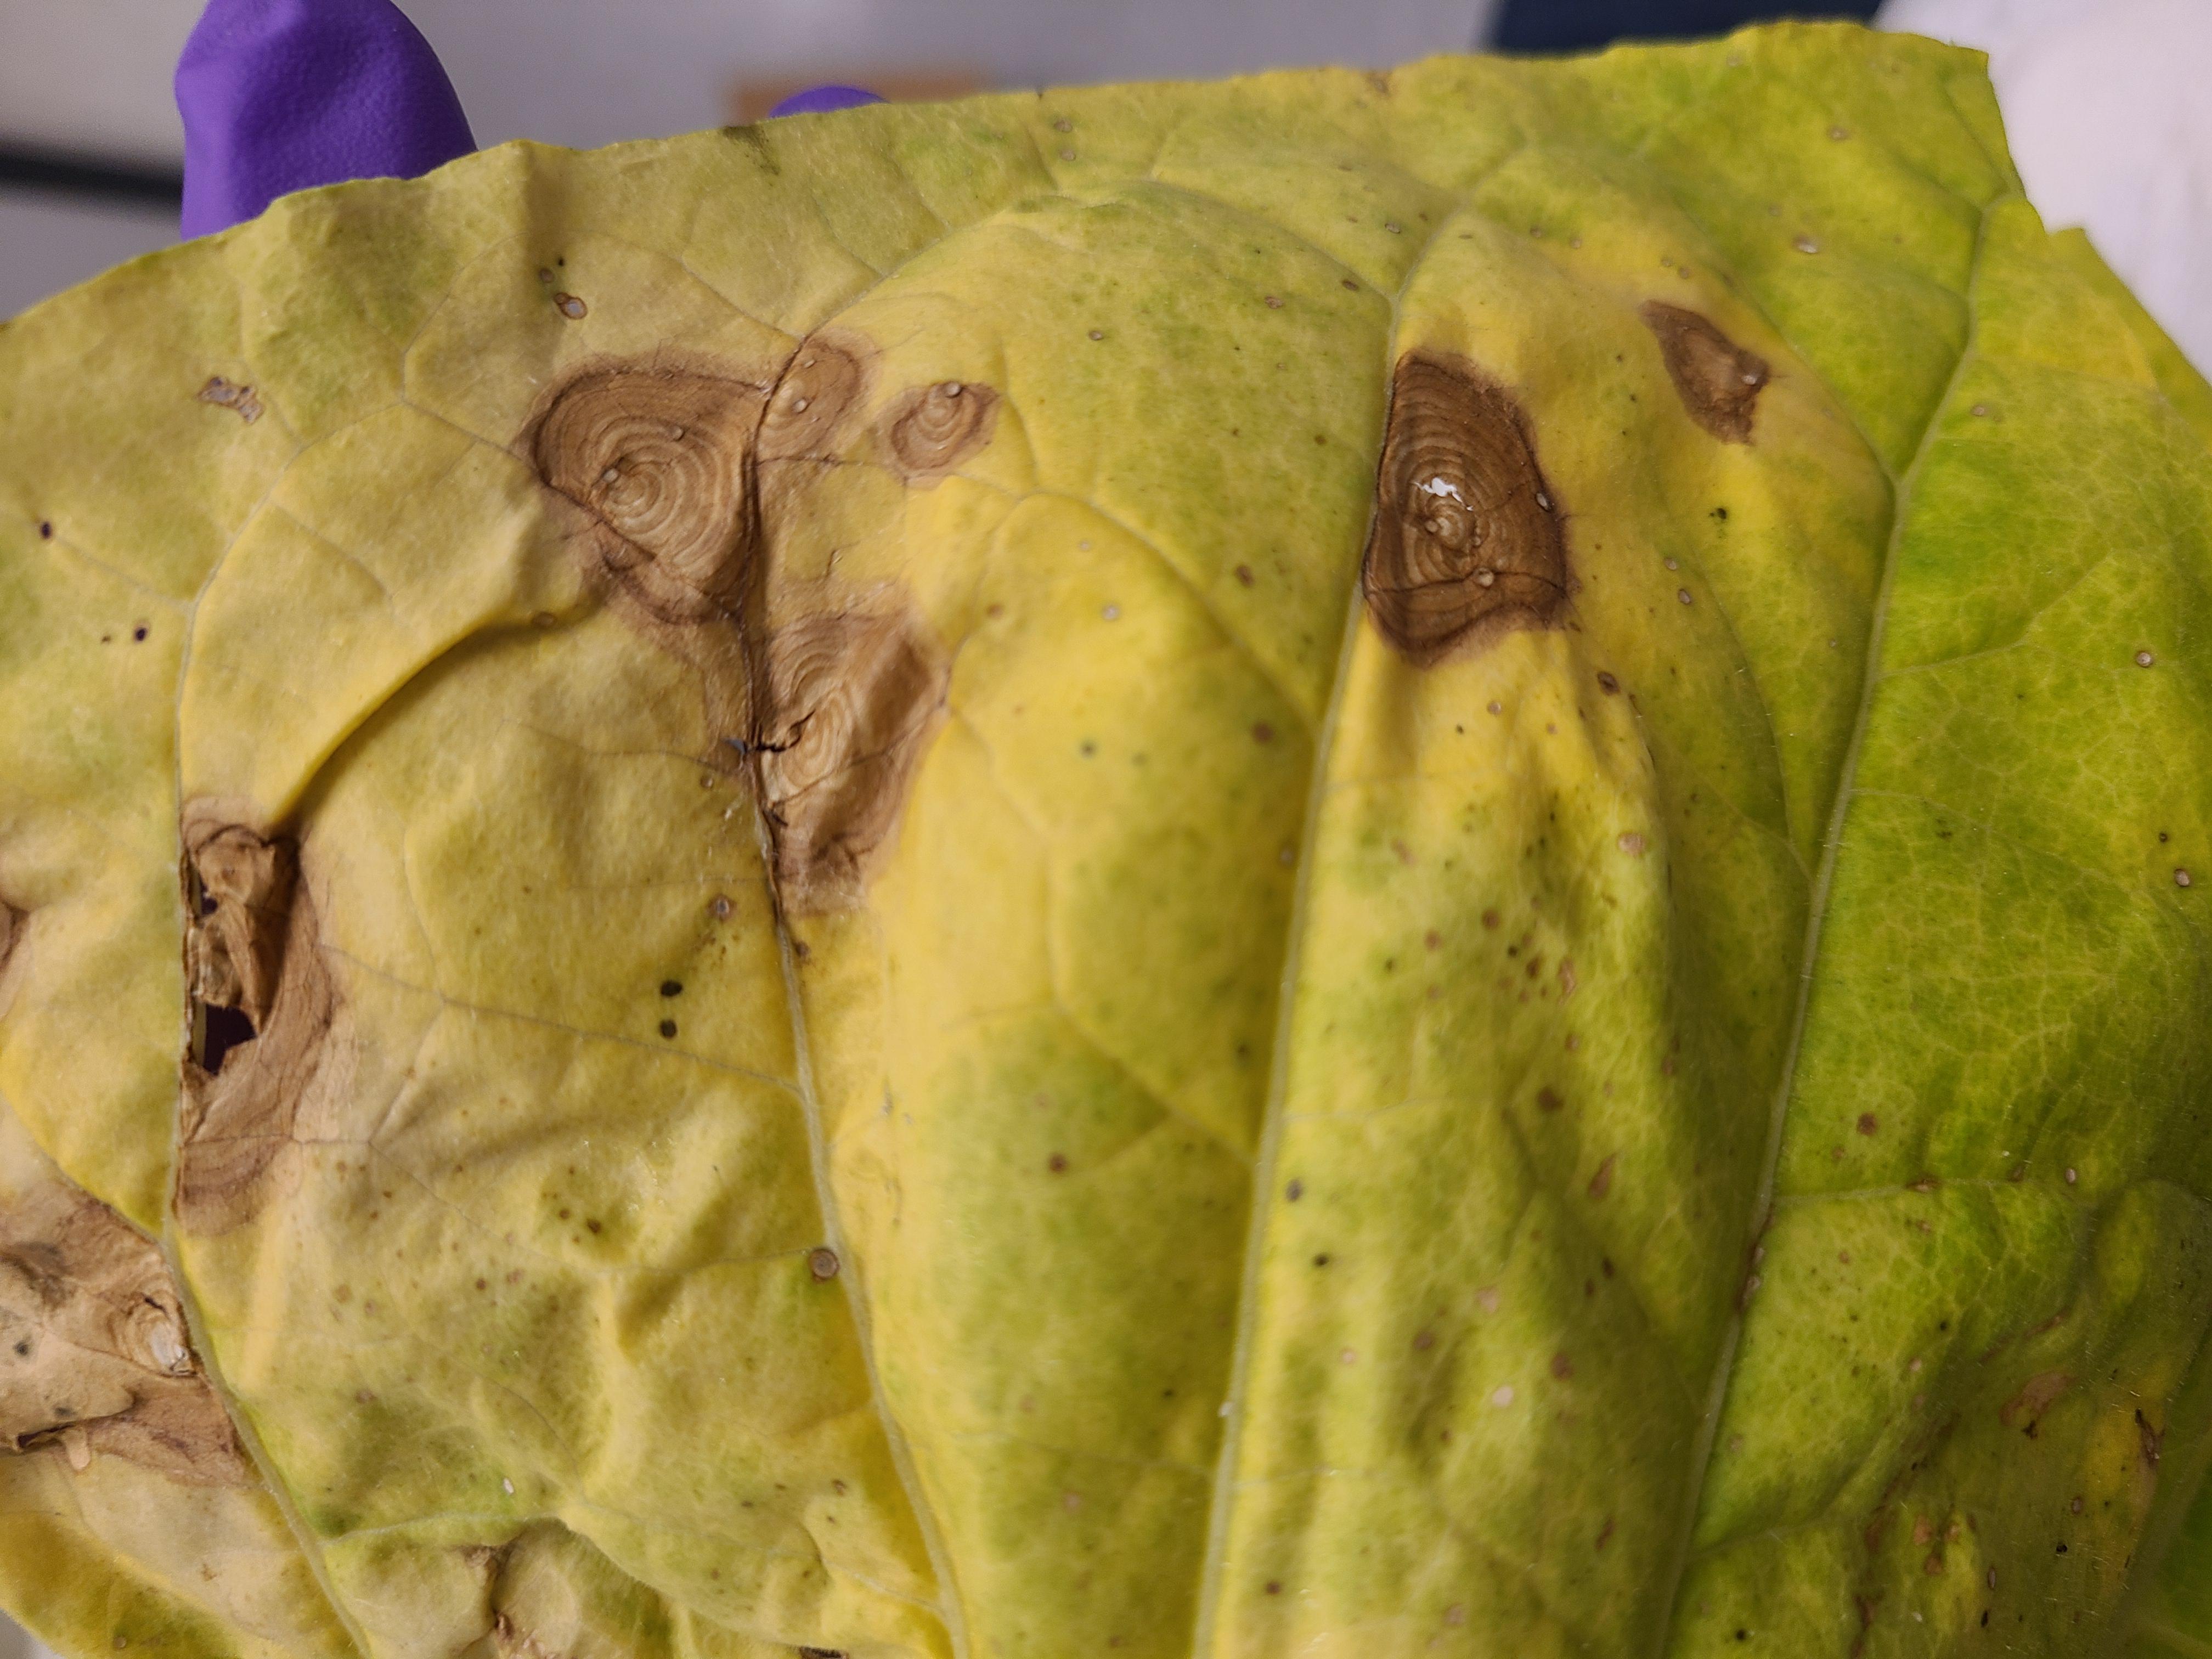
Plant: Tobacco
Disease: tobacco brown spot